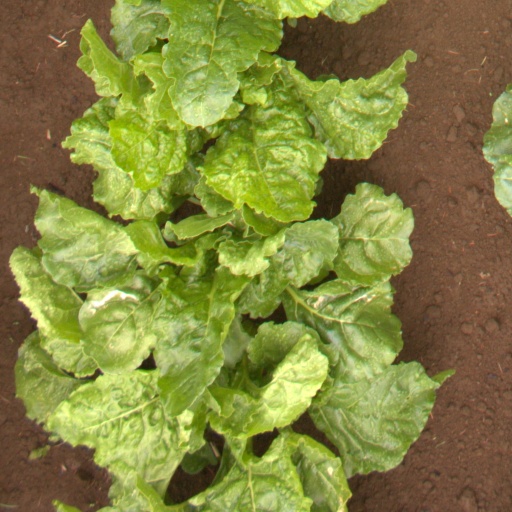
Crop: sugar beet